History of Lamborghini

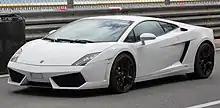
The Gallardo was updated in 2008 and was now more powerful and responsive than the outgoing version

The 1997 Asian Financial Crisis set the stage for another ownership change. The new chairman of Volkswagen AG, Ferdinand Piëch, grandson of Volkswagen's founder, Ferdinand Porsche, went on a buying spree through 1998, purchasing Bentley, Bugatti, and Lamborghini. Volkswagen subsidiary Audi AG acquired Lamborghini in September 1998 for around US$110 million. Audi spokesman Juergen de Graeve told the "Wall Street Journal" that Lamborghini "could strengthen Audi's sporty profile, and on the other hand Lamborghini could benefit from [Audi's] technical expertise."